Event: Nepal Earthquake
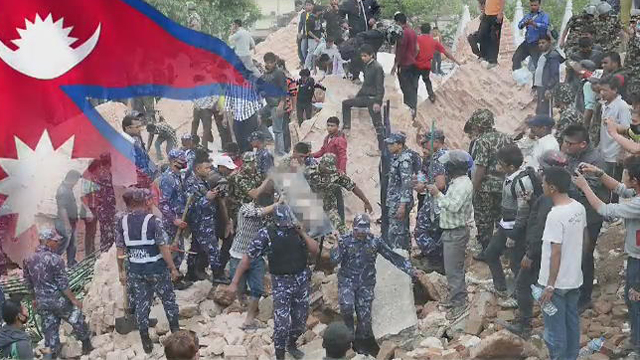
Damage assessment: damage